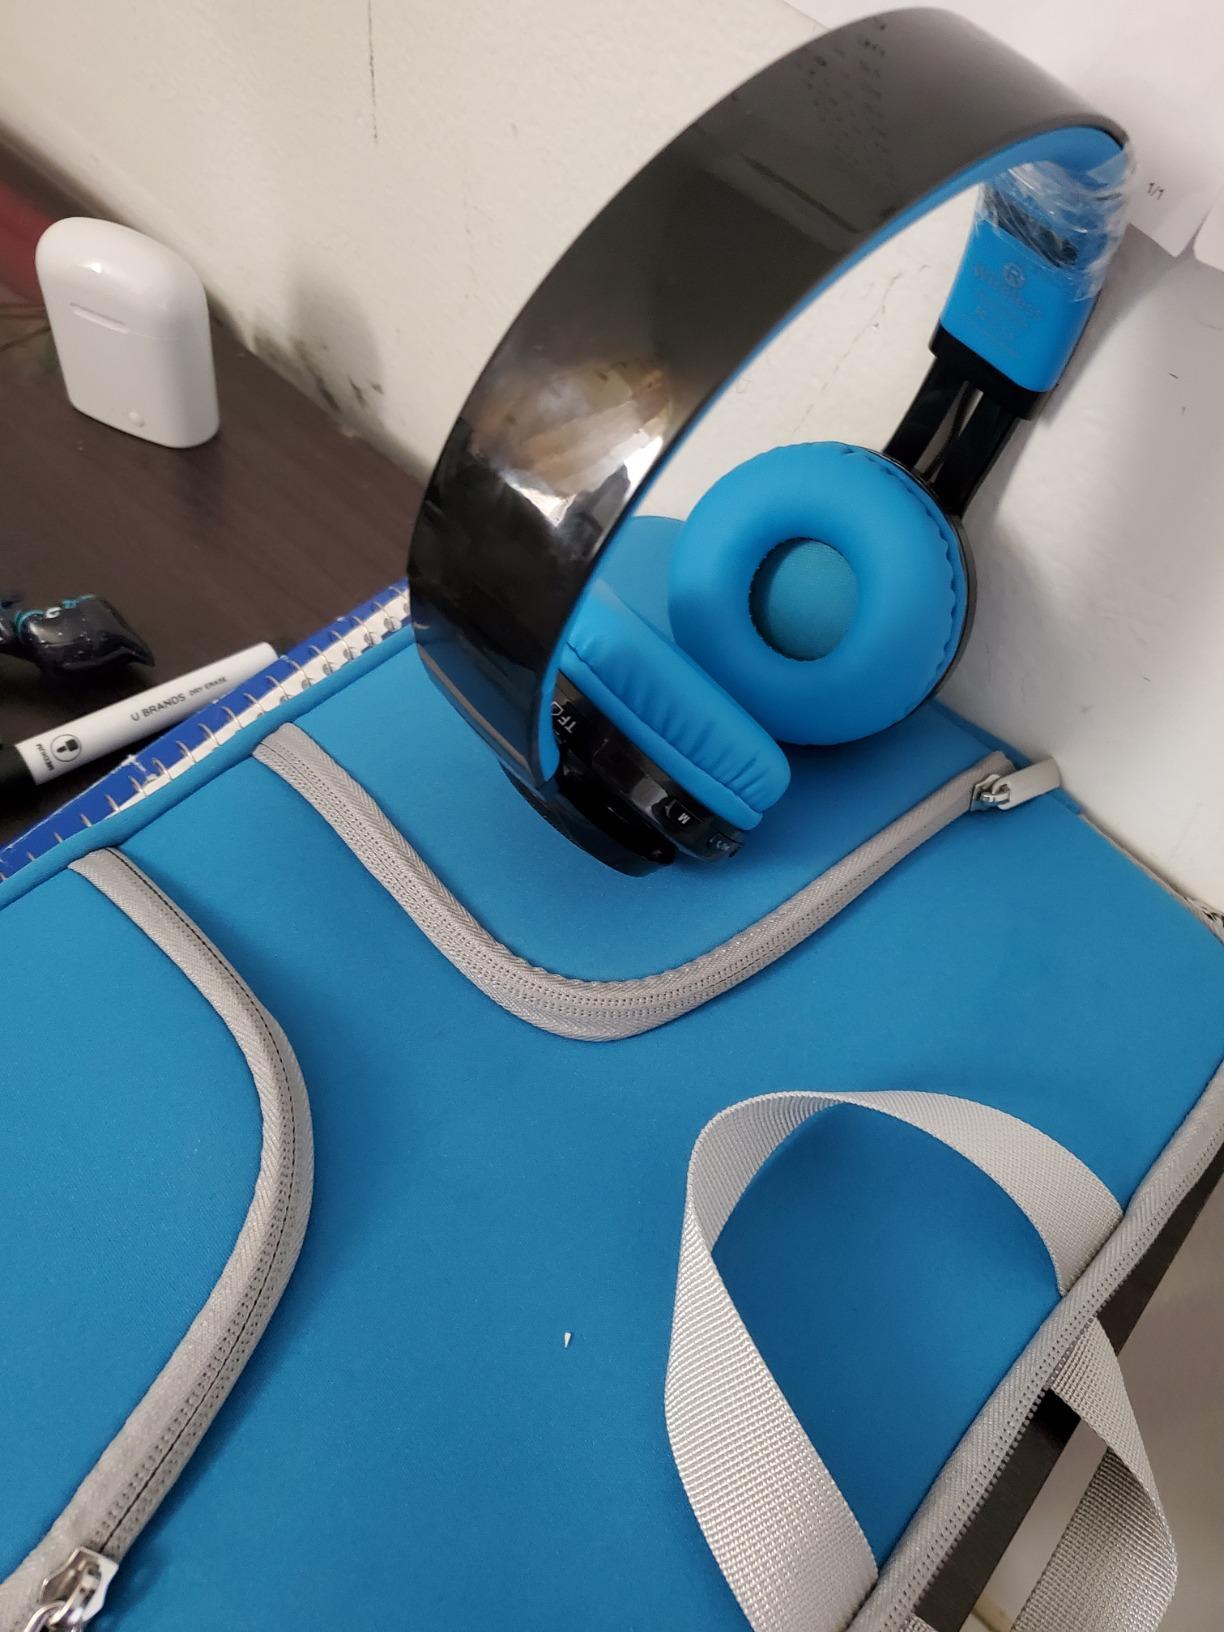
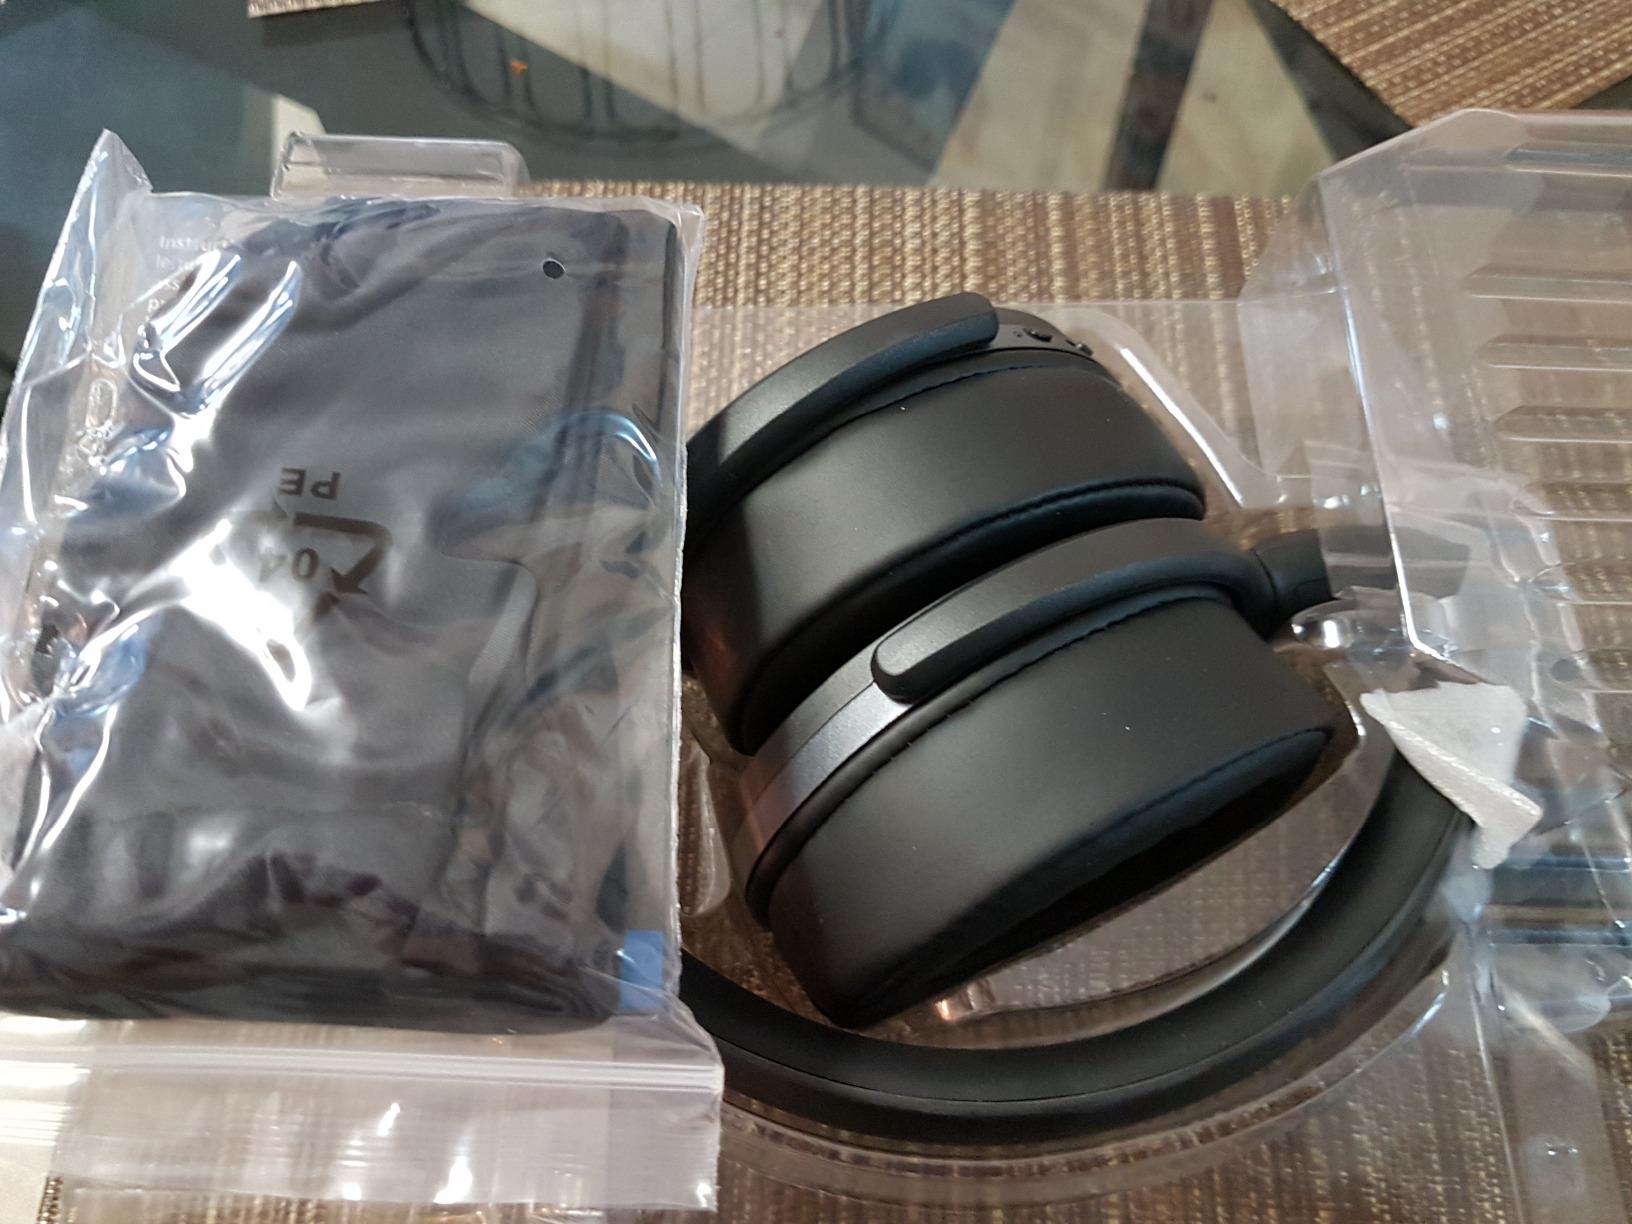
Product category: headphones
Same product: no